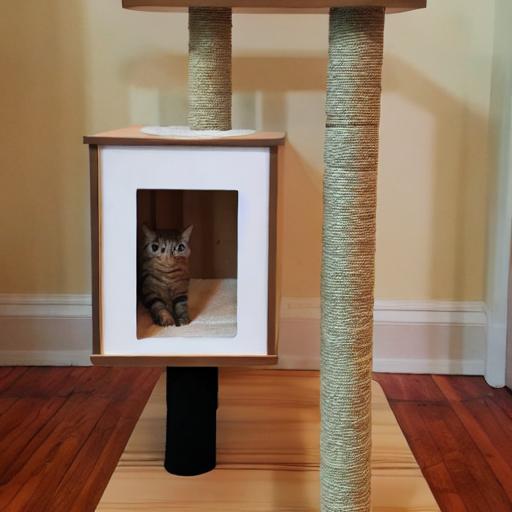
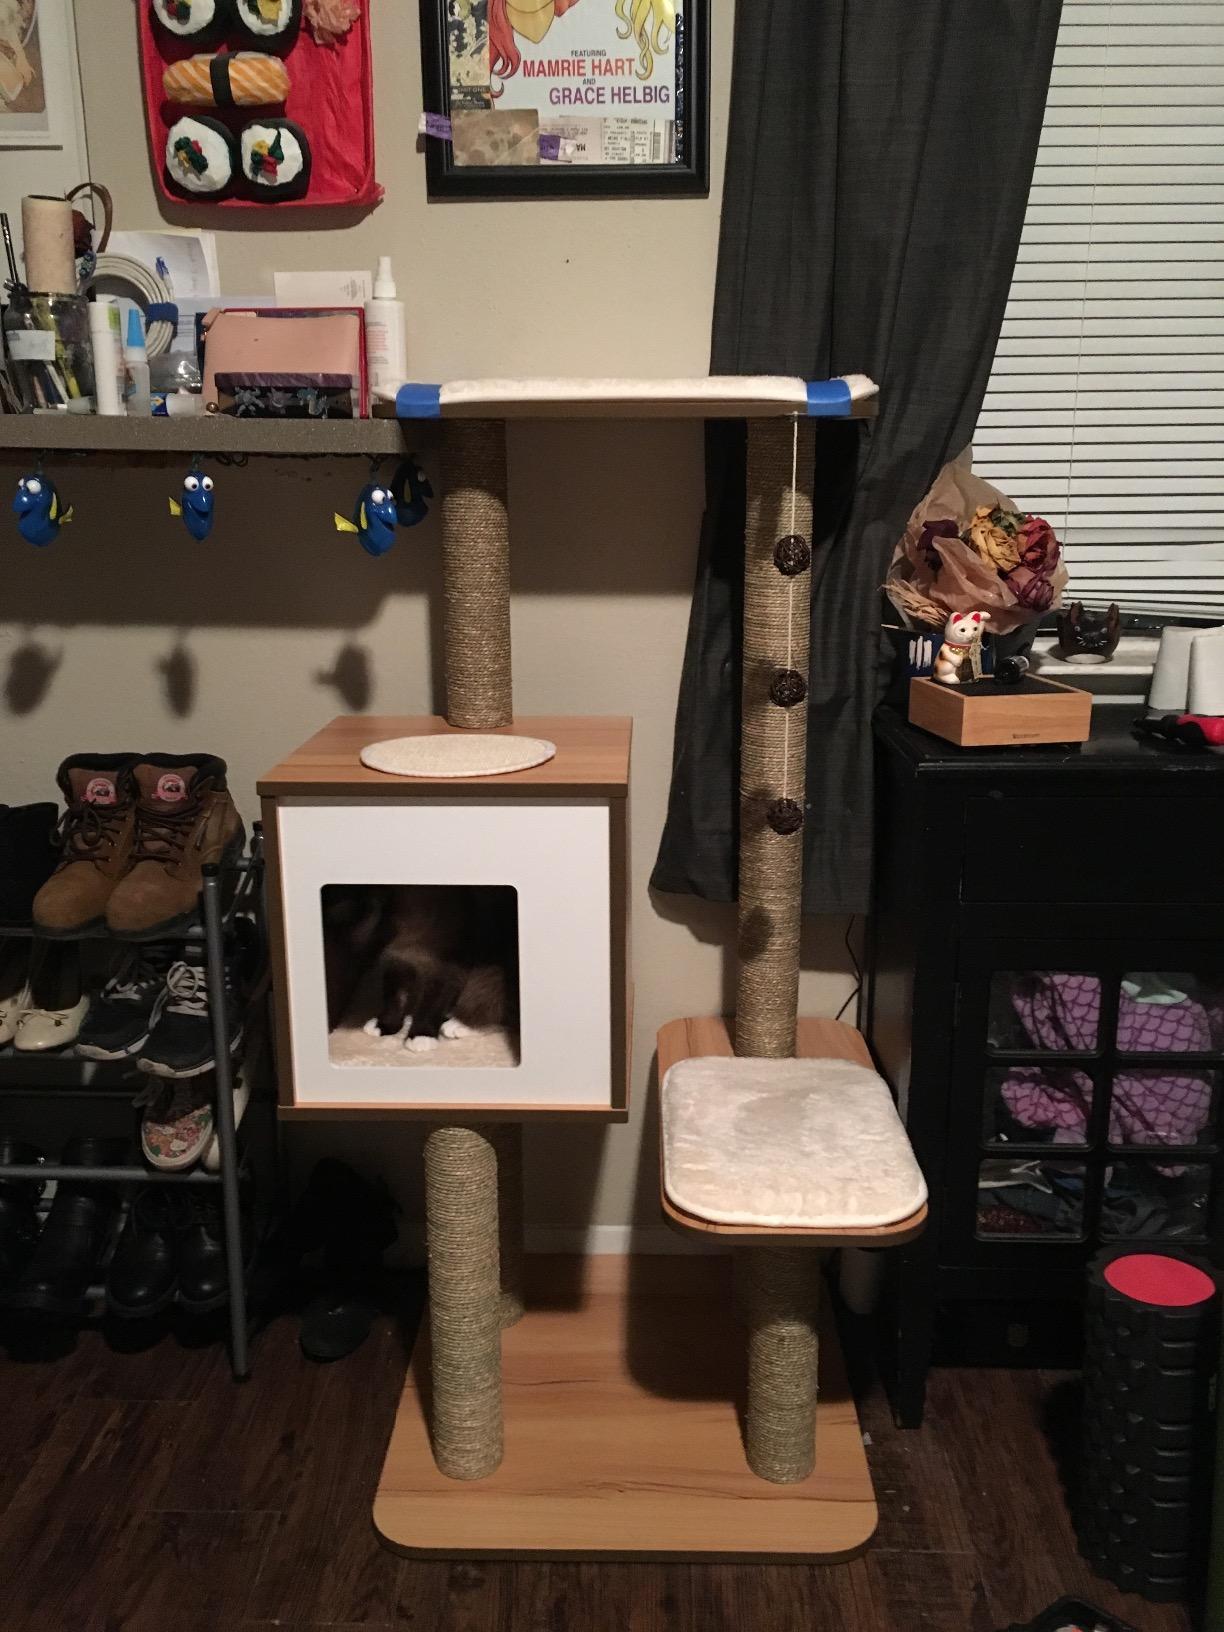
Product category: items_cat tree
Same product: no